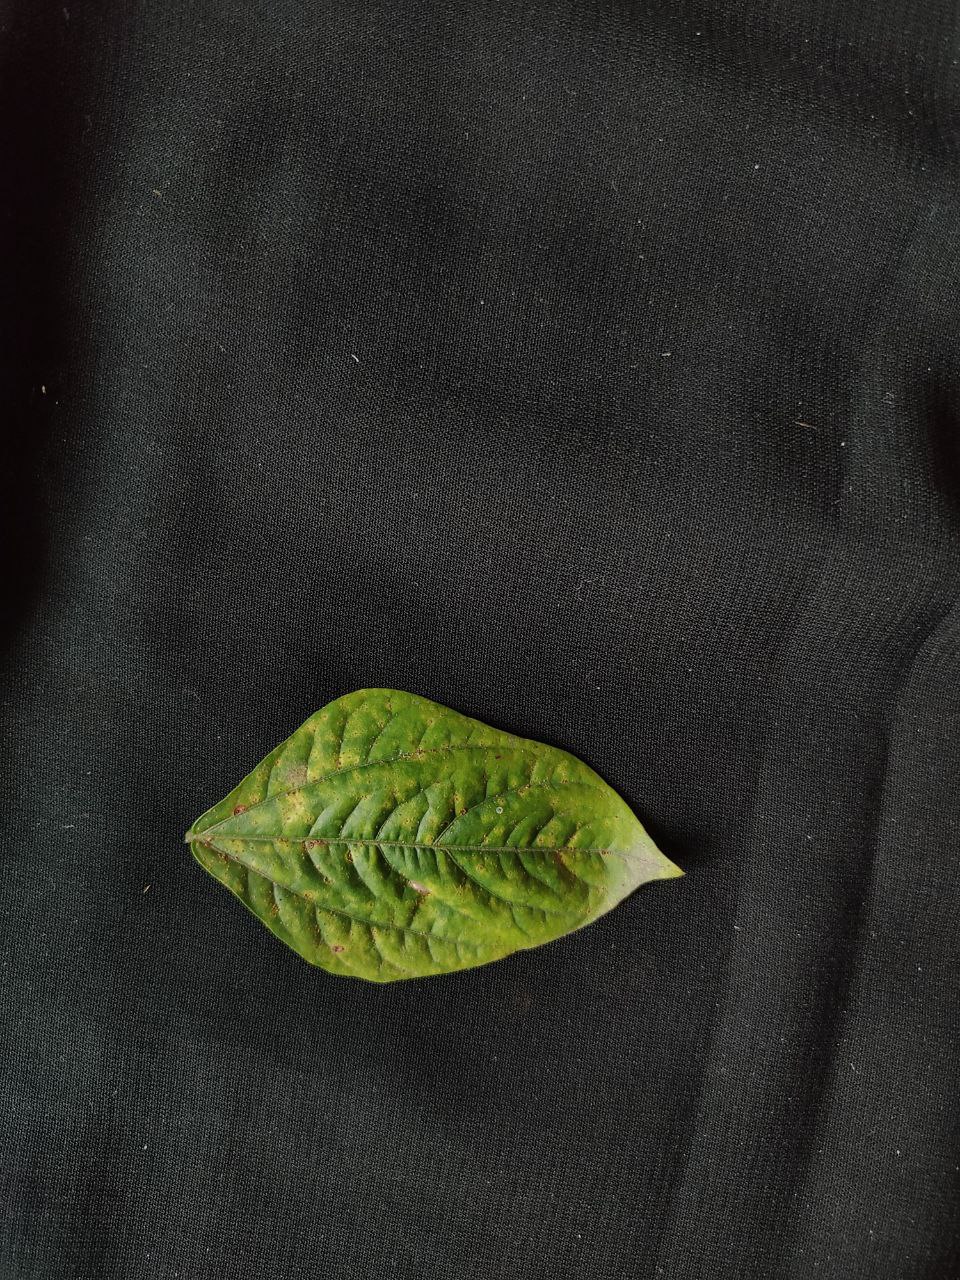
Crop: cowpea
Leaf condition: Septoria leaf spot